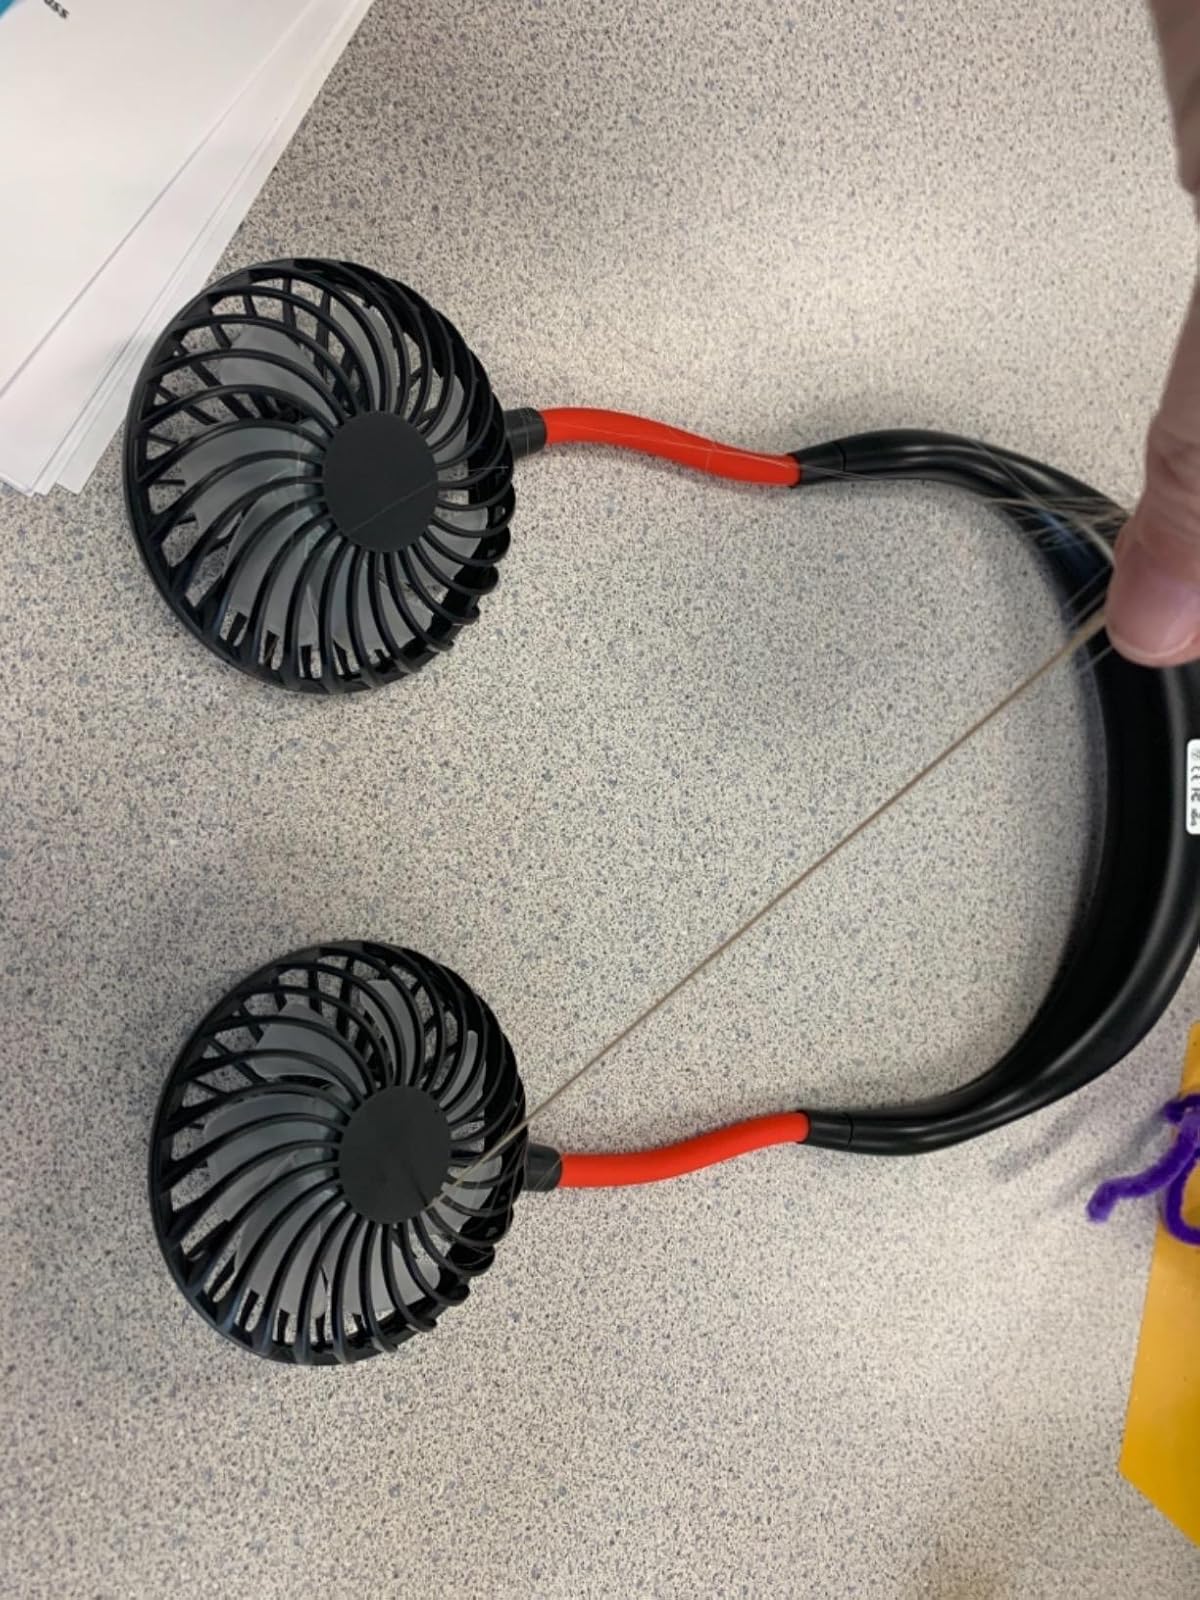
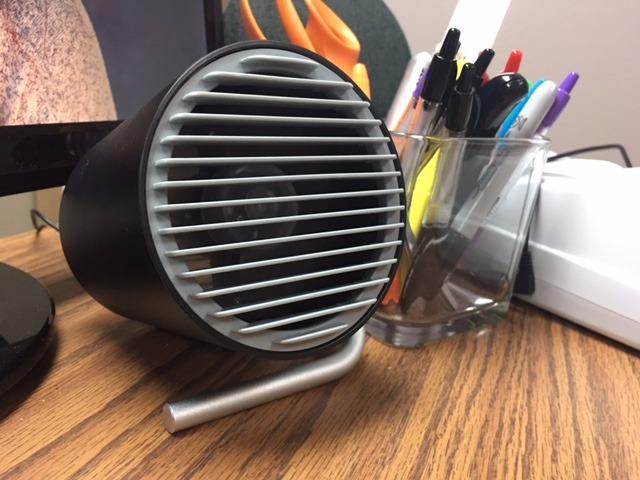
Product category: fan
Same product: no